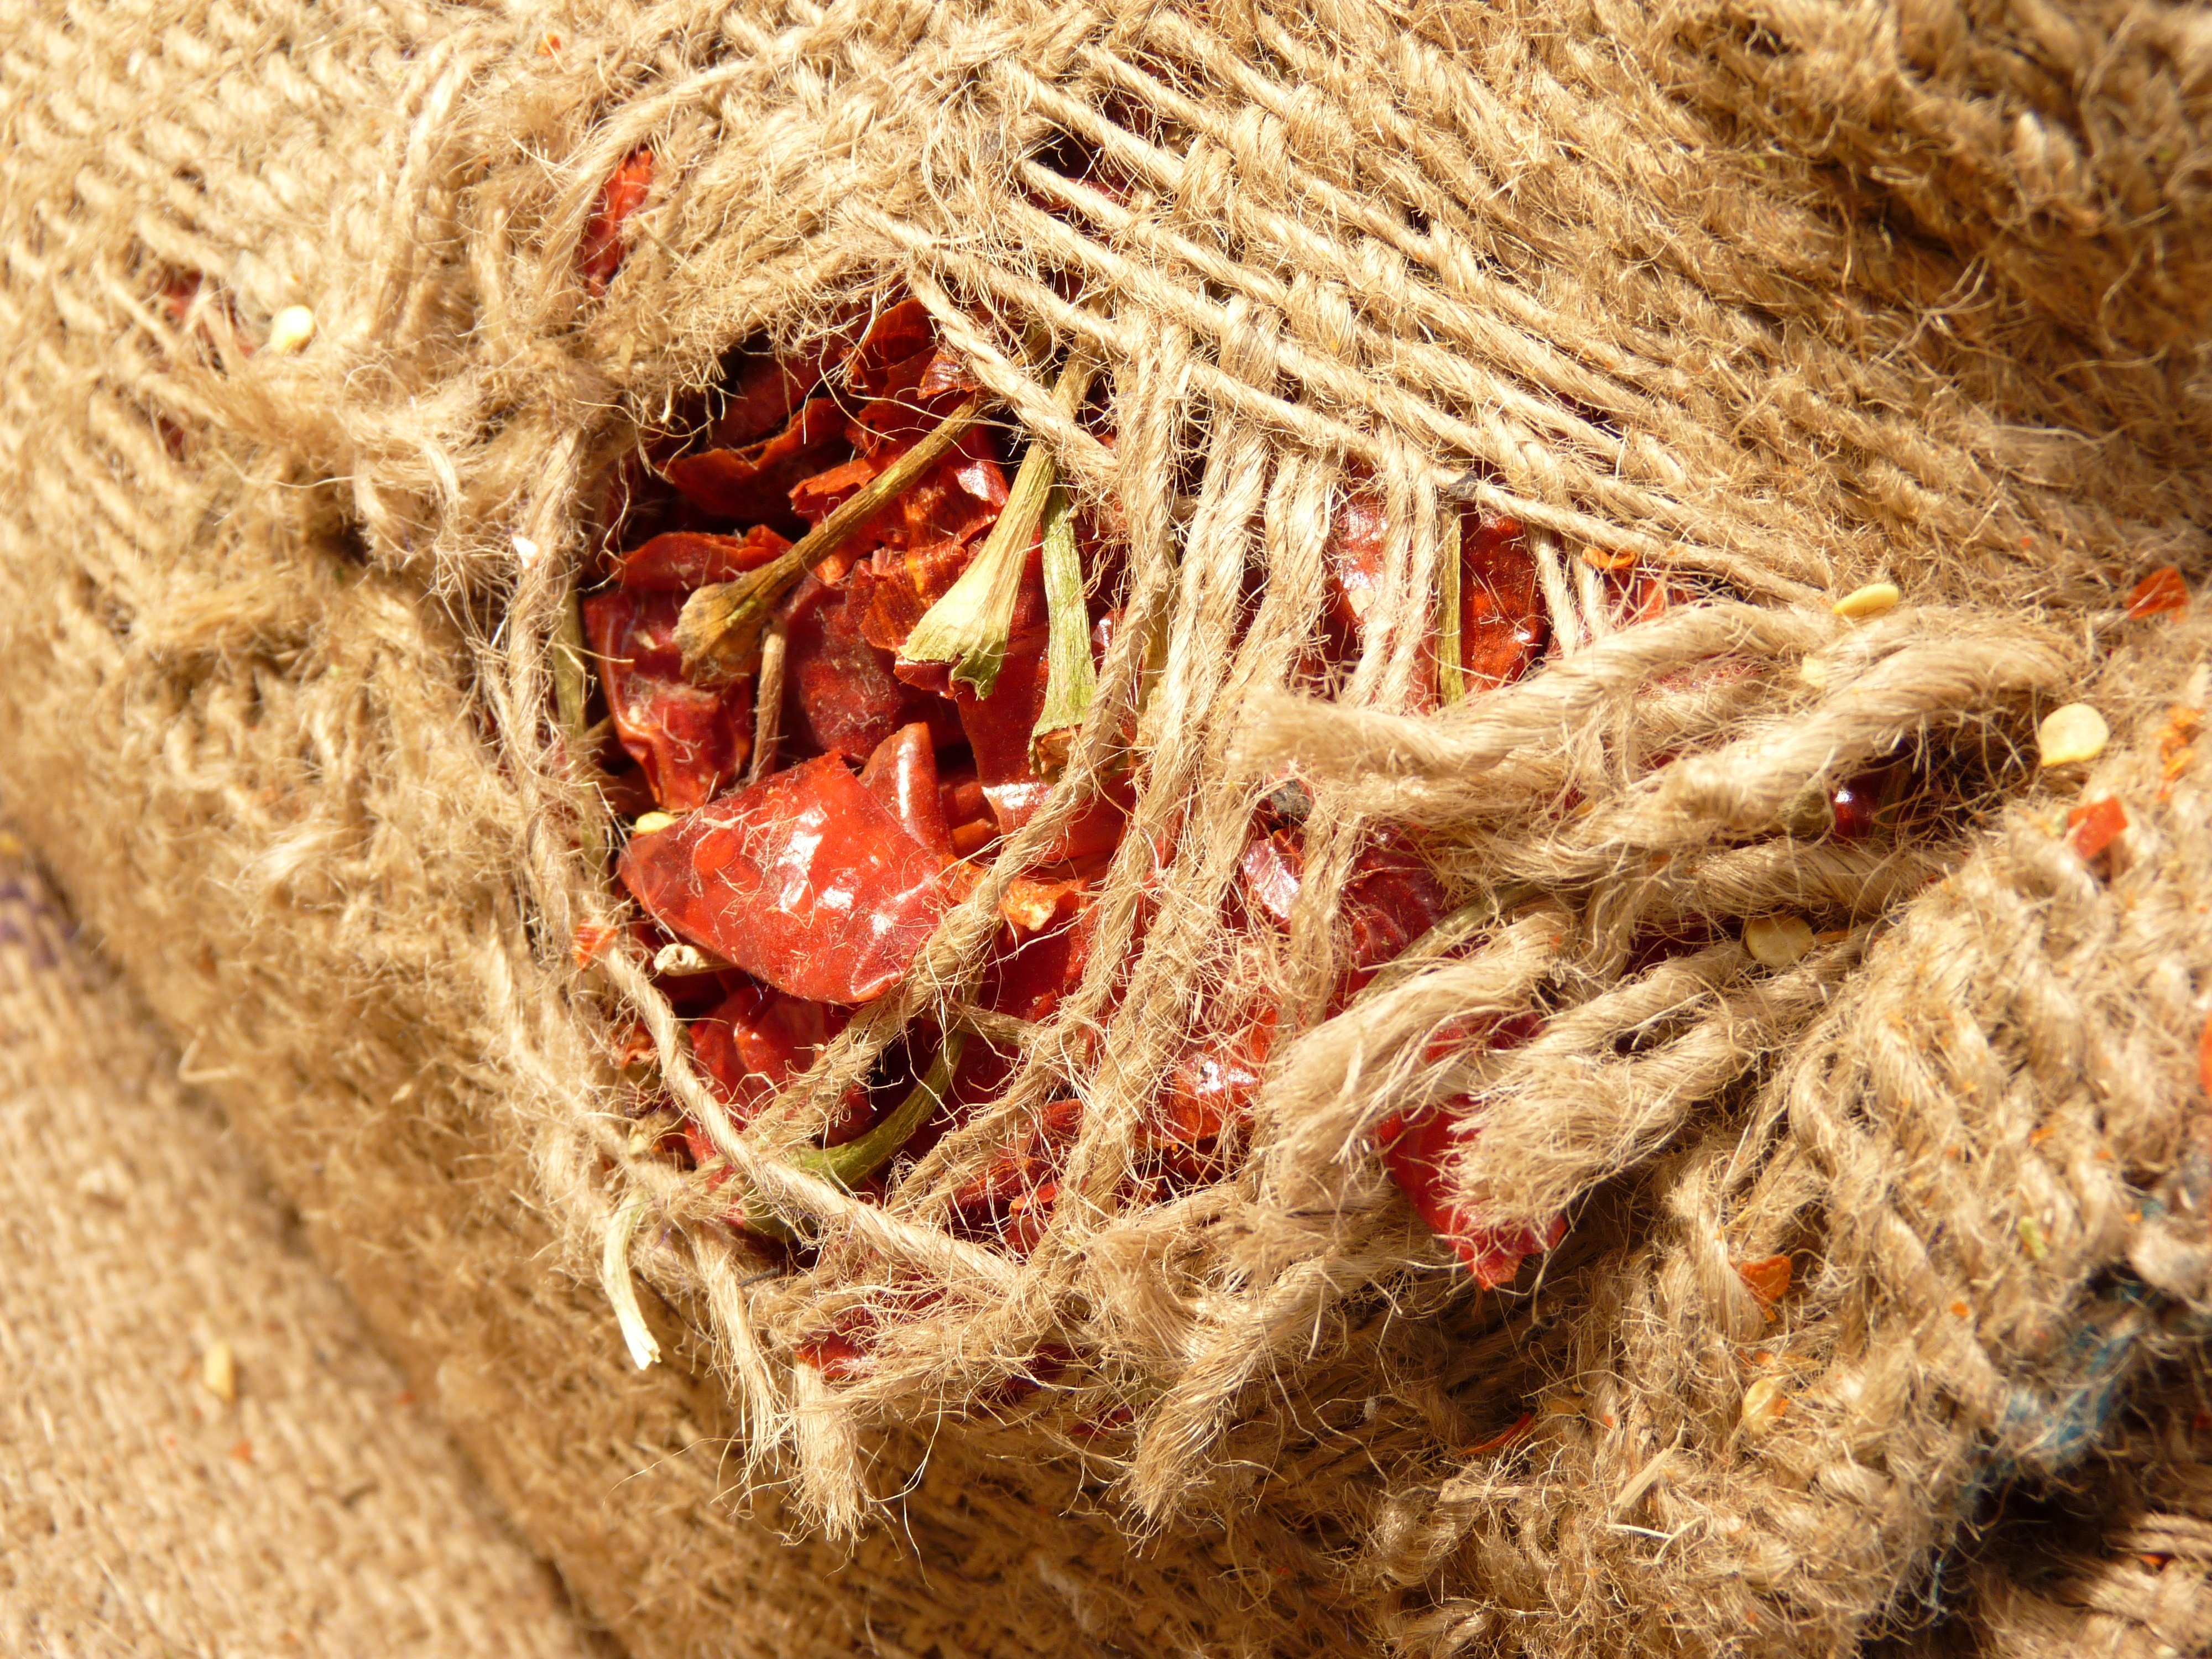
sharp, food, spice, chili, bag, organ, macro photography, grass family